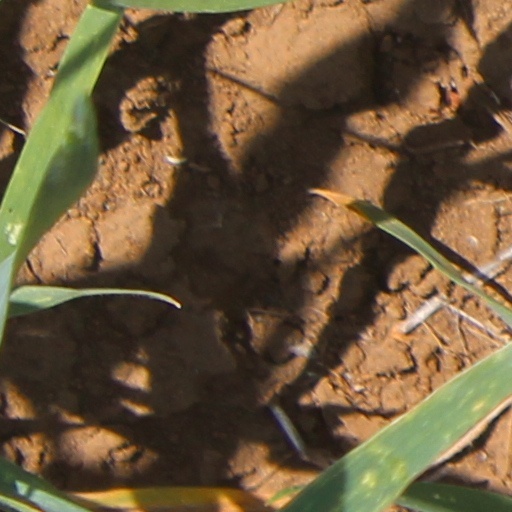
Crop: wheat